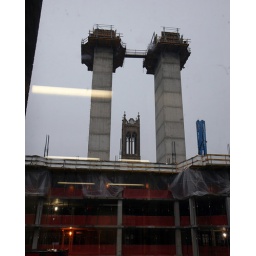
The elevator towers rise first during construction of an apartment building near the UW-Madison campus.